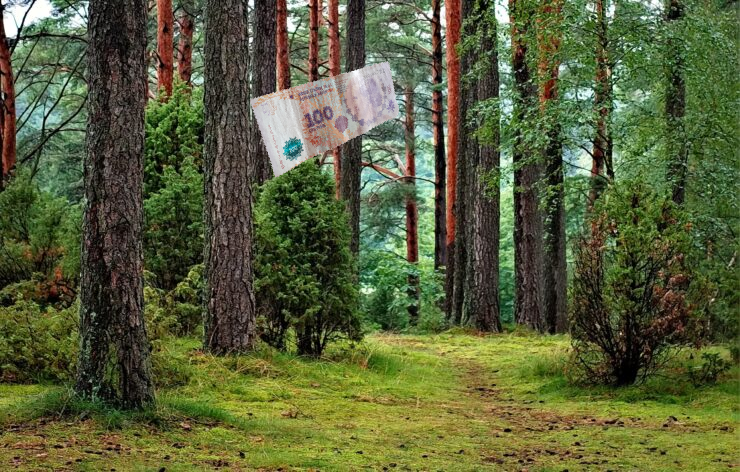
Denominación: 100